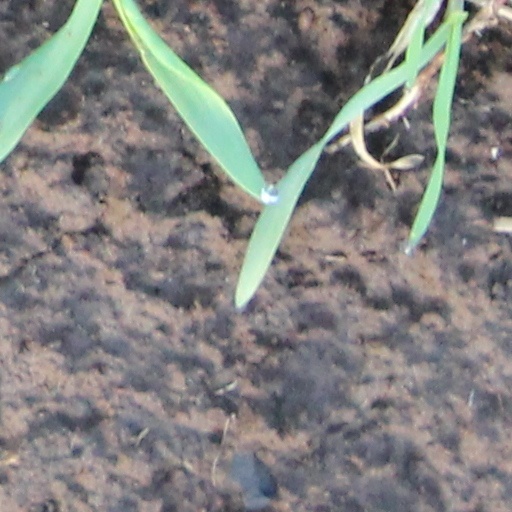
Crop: wheat